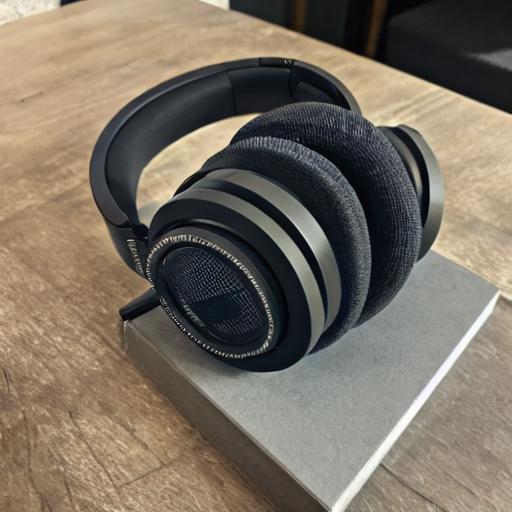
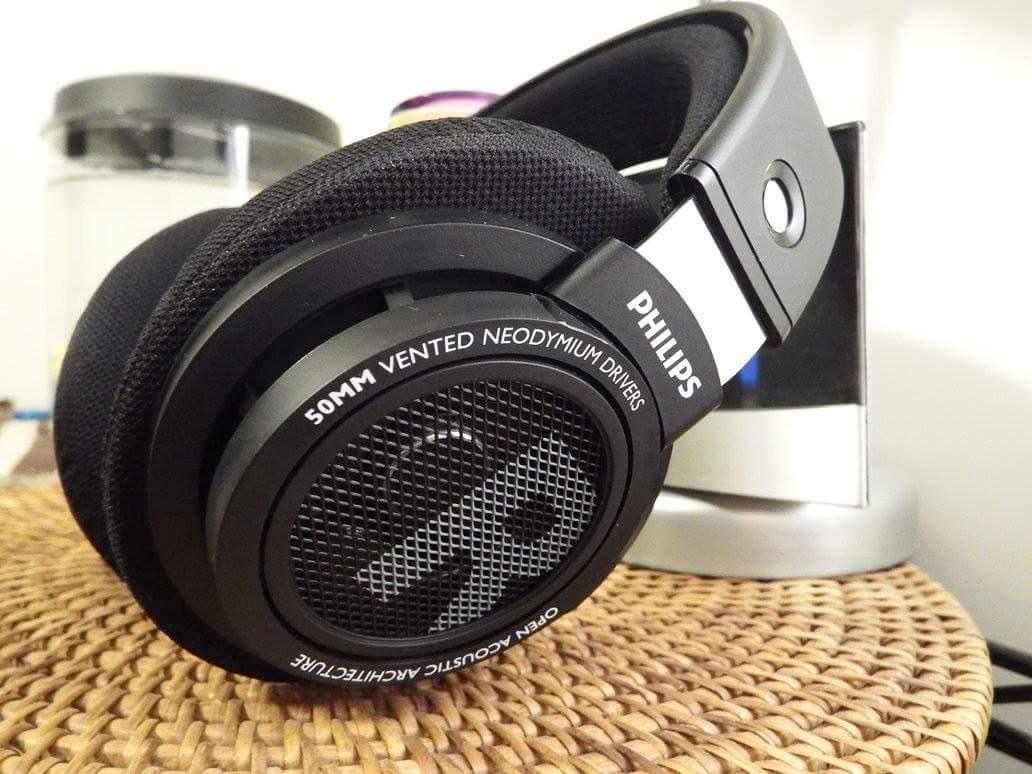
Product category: headphones
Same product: no